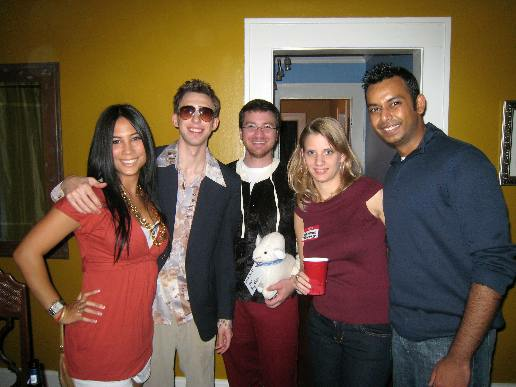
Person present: Yes